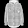
Label: Coat